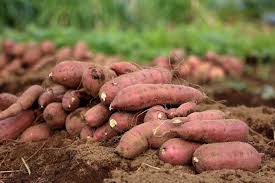
Label: sweet_potato